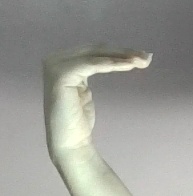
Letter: haa